The Case of the Toxic Spell Dump

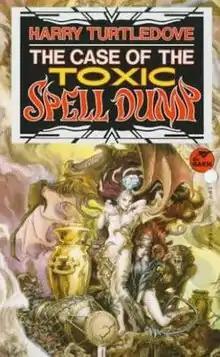

The Case of the Toxic Spell Dump is a fantasy novel by American writer Harry Turtledove, published by Baen Books in 1993.